George Ferguson (politician)

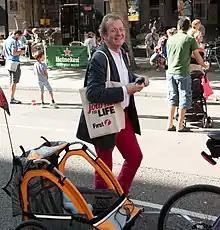
Ferguson wearing his trademark red trousers.

Ferguson is a self-proclaimed 'establishment rebel' and has stated that his well-known trademark red trousers signify this. He has been described at "larger than life", and his leadership style has been described positively as "decisive", but conversely as "arrogant" and "high handed". Research undertaken by Bristol University demonstrated increased visibility of city governance under the mayoral model, but revealed citizens felt unrepresented and concerned about how decisions were being taken.